Britains Deetail

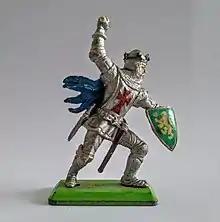
Britains Deetail Knight King with Sword - O

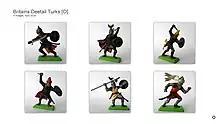
Britains Deetail Turks (O

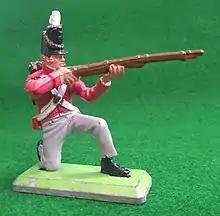
Britains Deetail Waterloo British Soldier - Kneeling (Playworn)

Like Airfix, Britains used the label Waterloo rather than Napoleonic. Figures depicting British and French armies were produced from 1974-79 in foot and mounted types.